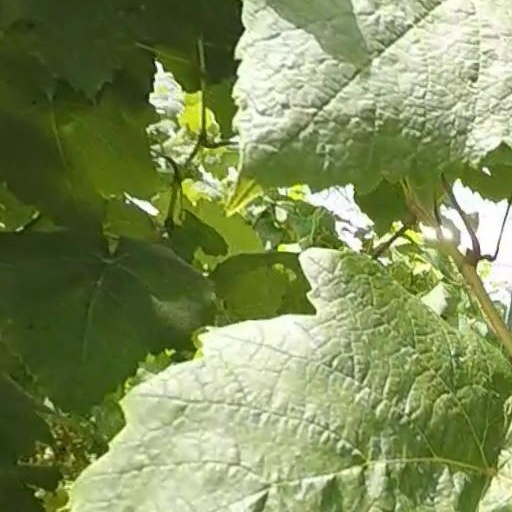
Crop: grape